Guatemalan immigration to the United States

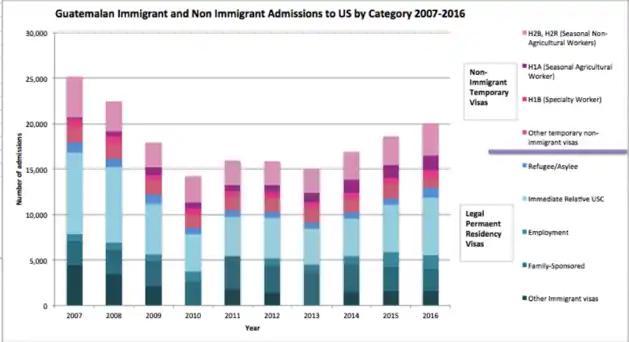
Guatemalan Legal Permanent Residency Admissions and Non-Immigrant Temporary Visa Admissions 2007-2016, Source: Department of Homeland Security. “Persons Obtaining Lawful Permanent Resident Status By Broad Class of Admission and Region and Country of Birth.” And “Nonimmigrant Temporary Worker Admissions (I-94 Only) By Country Of Citizenship.” Office of Immigration Statistics, Yearbook of Immigration Statistics 2007-2016.

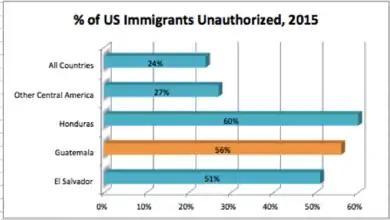
% US Immigrants Unauthorized, 2015 Source: D’Vera Cohn, Jeffrey Passel, and Ana Golzalez-Barrera. "Rise in US Migration from El Salvador, Guatemala and Honduras Outpaces Growth from Elsewhere,” Pew Hispanic, Dec 7, 2017.

Very few Guatemalans have furthermore been granted citizenship. DHS data traces a range of about 6,500-9,700 Guatemalans granted citizenship annually since 2006. In 2015, only 27% of the Guatemalans in the US were citizens. Many Guatemalans, who are undocumented or on a temporary status, are blocked from a pathway to citizenship. Facing immigration restrictions, such as the ceiling placed on relative-based immigration in the Immigration Act of 1990 and the massive amounts of border patrol that have increased through acts in 1996, 2001, 2005, and 2006, Guatemalans have predominantly had to enter the US without documentation.